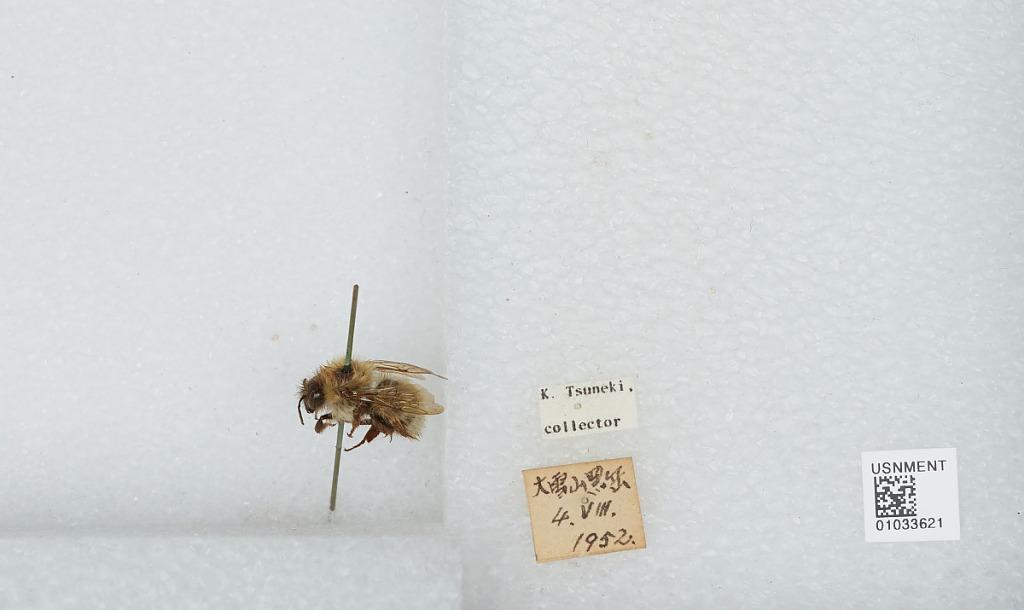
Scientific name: Bombus sp.
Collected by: K. Tsuneki
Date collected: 1952-8-4
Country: Japan
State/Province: Hokkaido
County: Kamikawa
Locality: Daisetsuzan, Kuro-dake